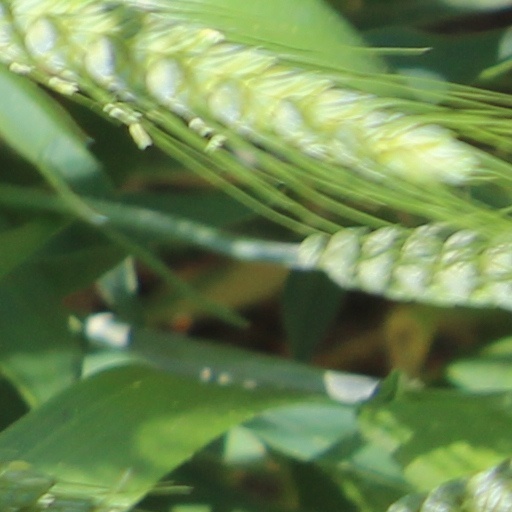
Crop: wheat